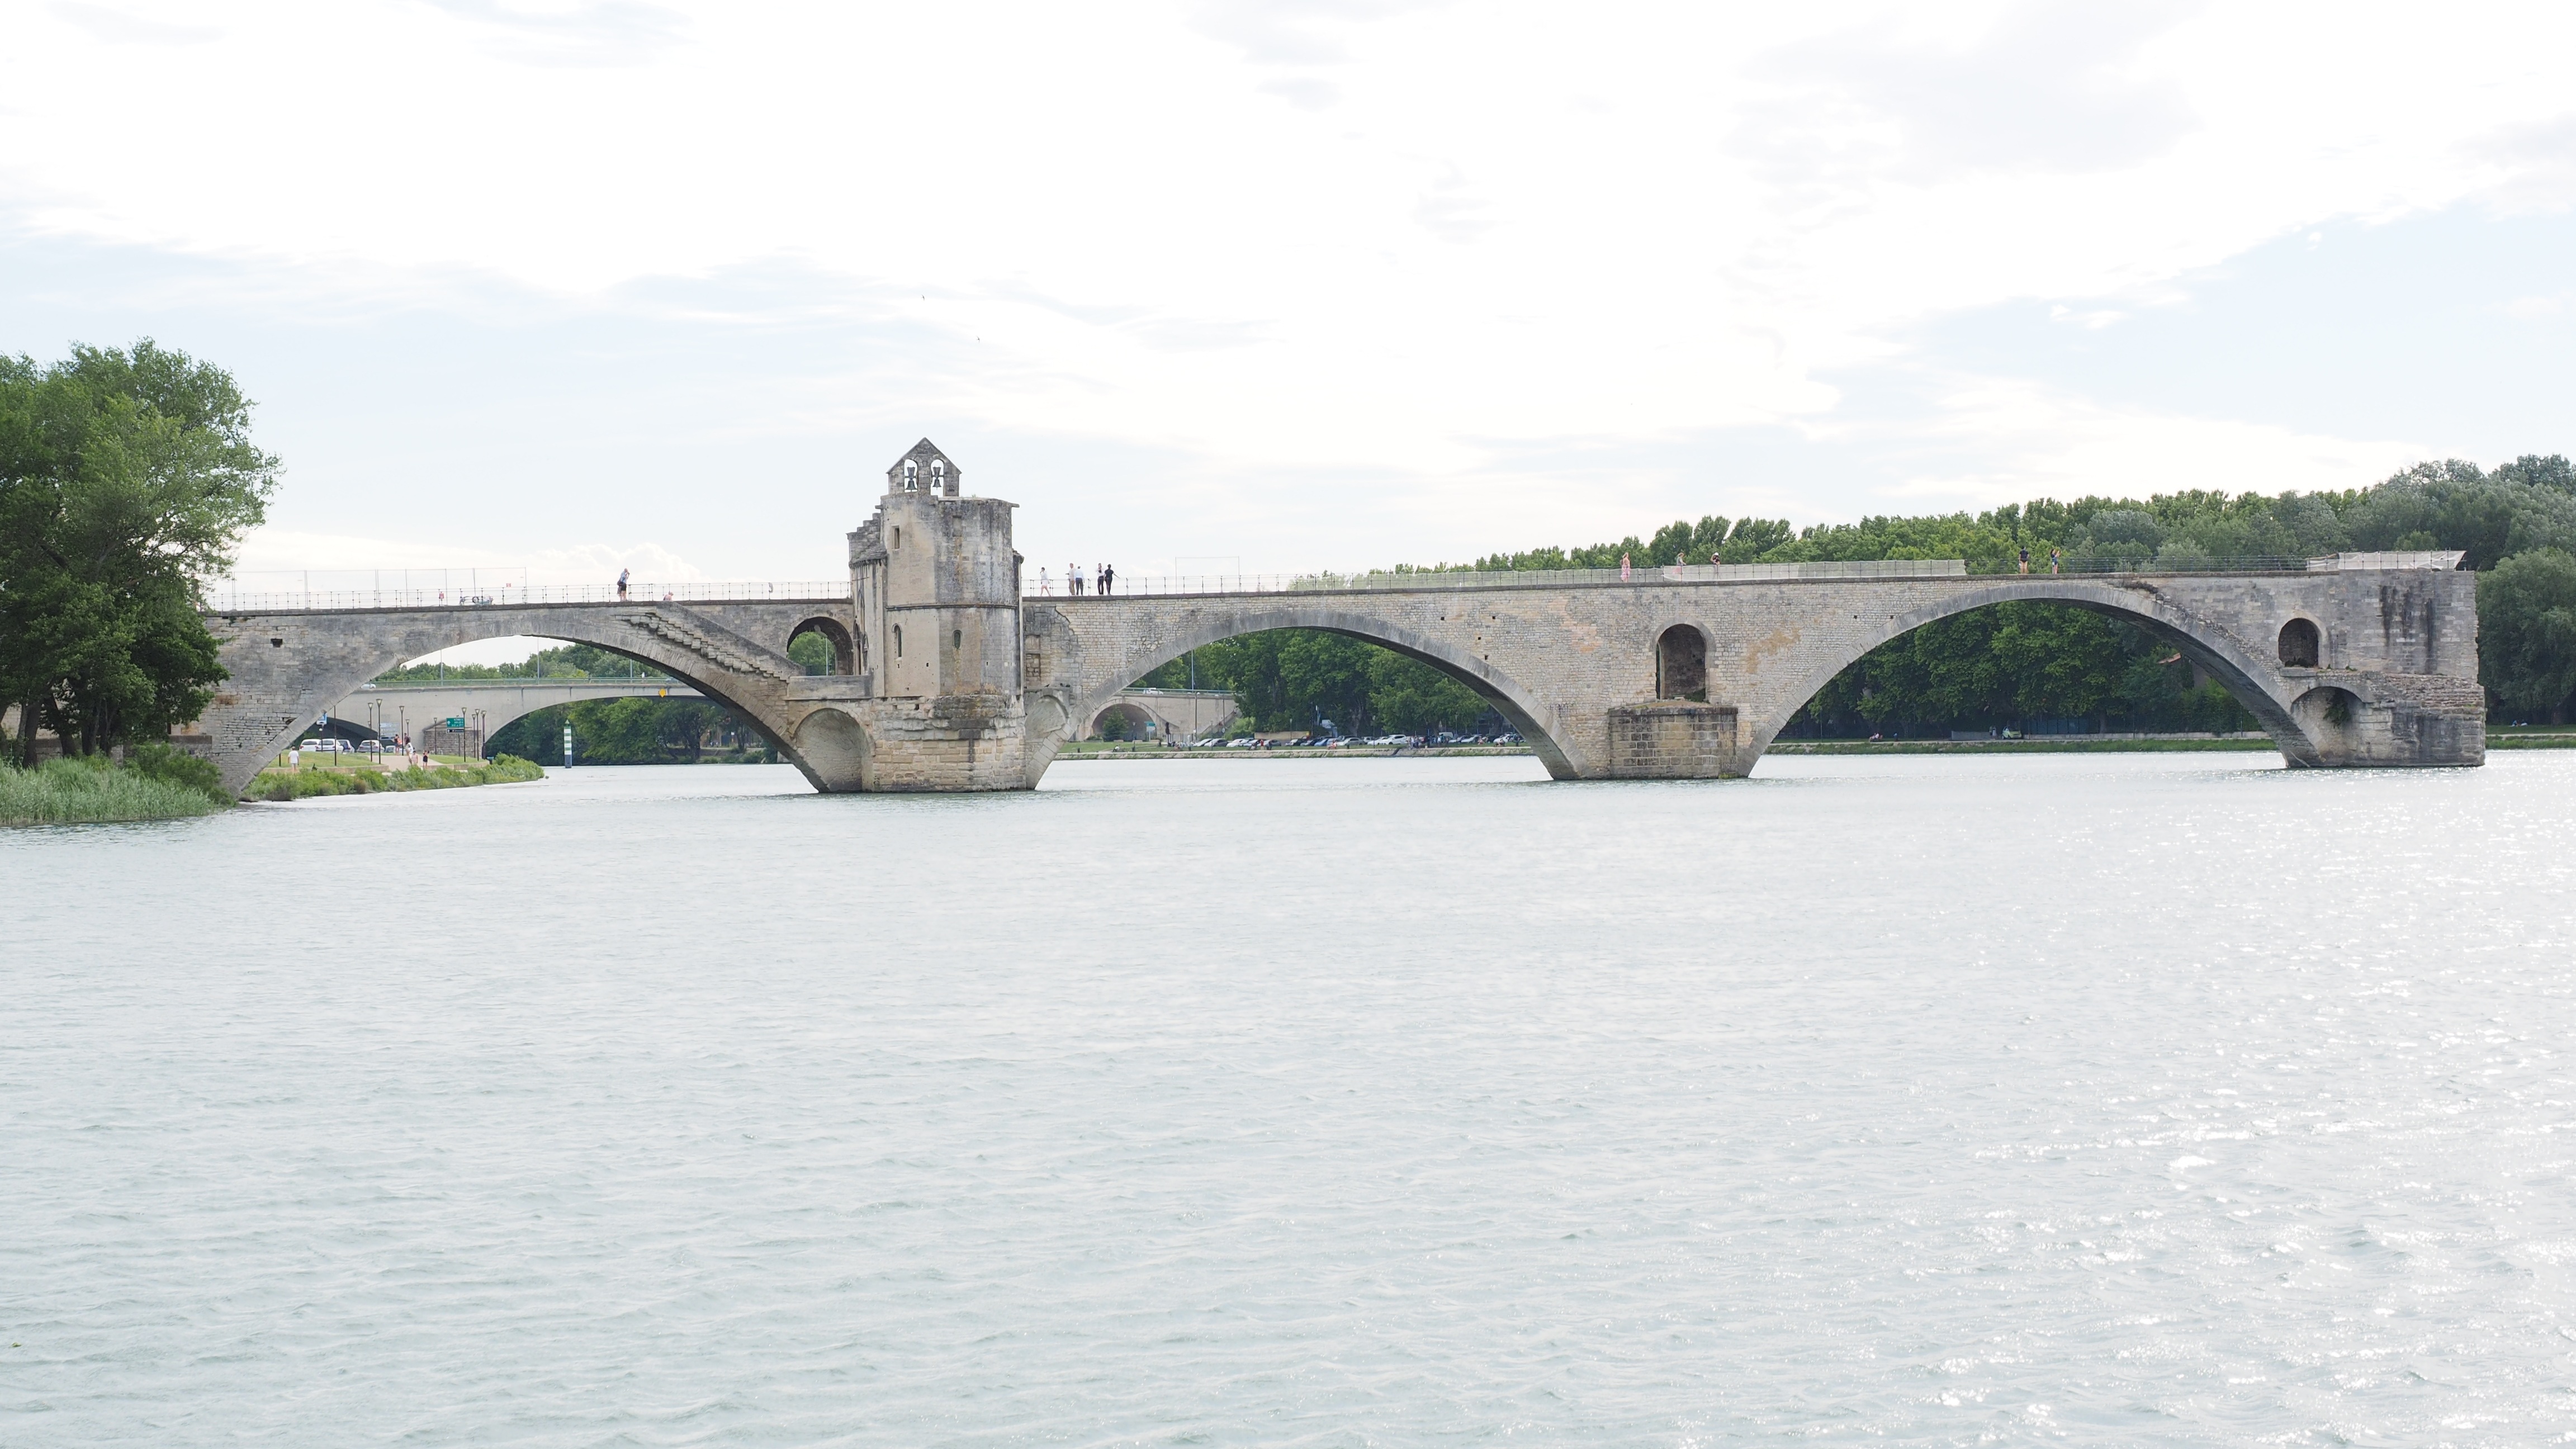
water, architecture, bridge, building, river, reservoir, ruin, waterway, destroyed, places of interest, provence, tourist attraction, waters, avignon, invaded, historic preservation, arch bridge, rhone, collapsed, pont saint b n zet, sur le pont d avignon, bending over ruins, pont d avignon, bridge of avignon, nonbuilding structure